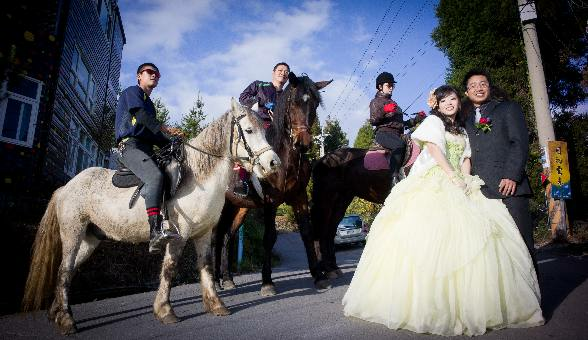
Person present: Yes